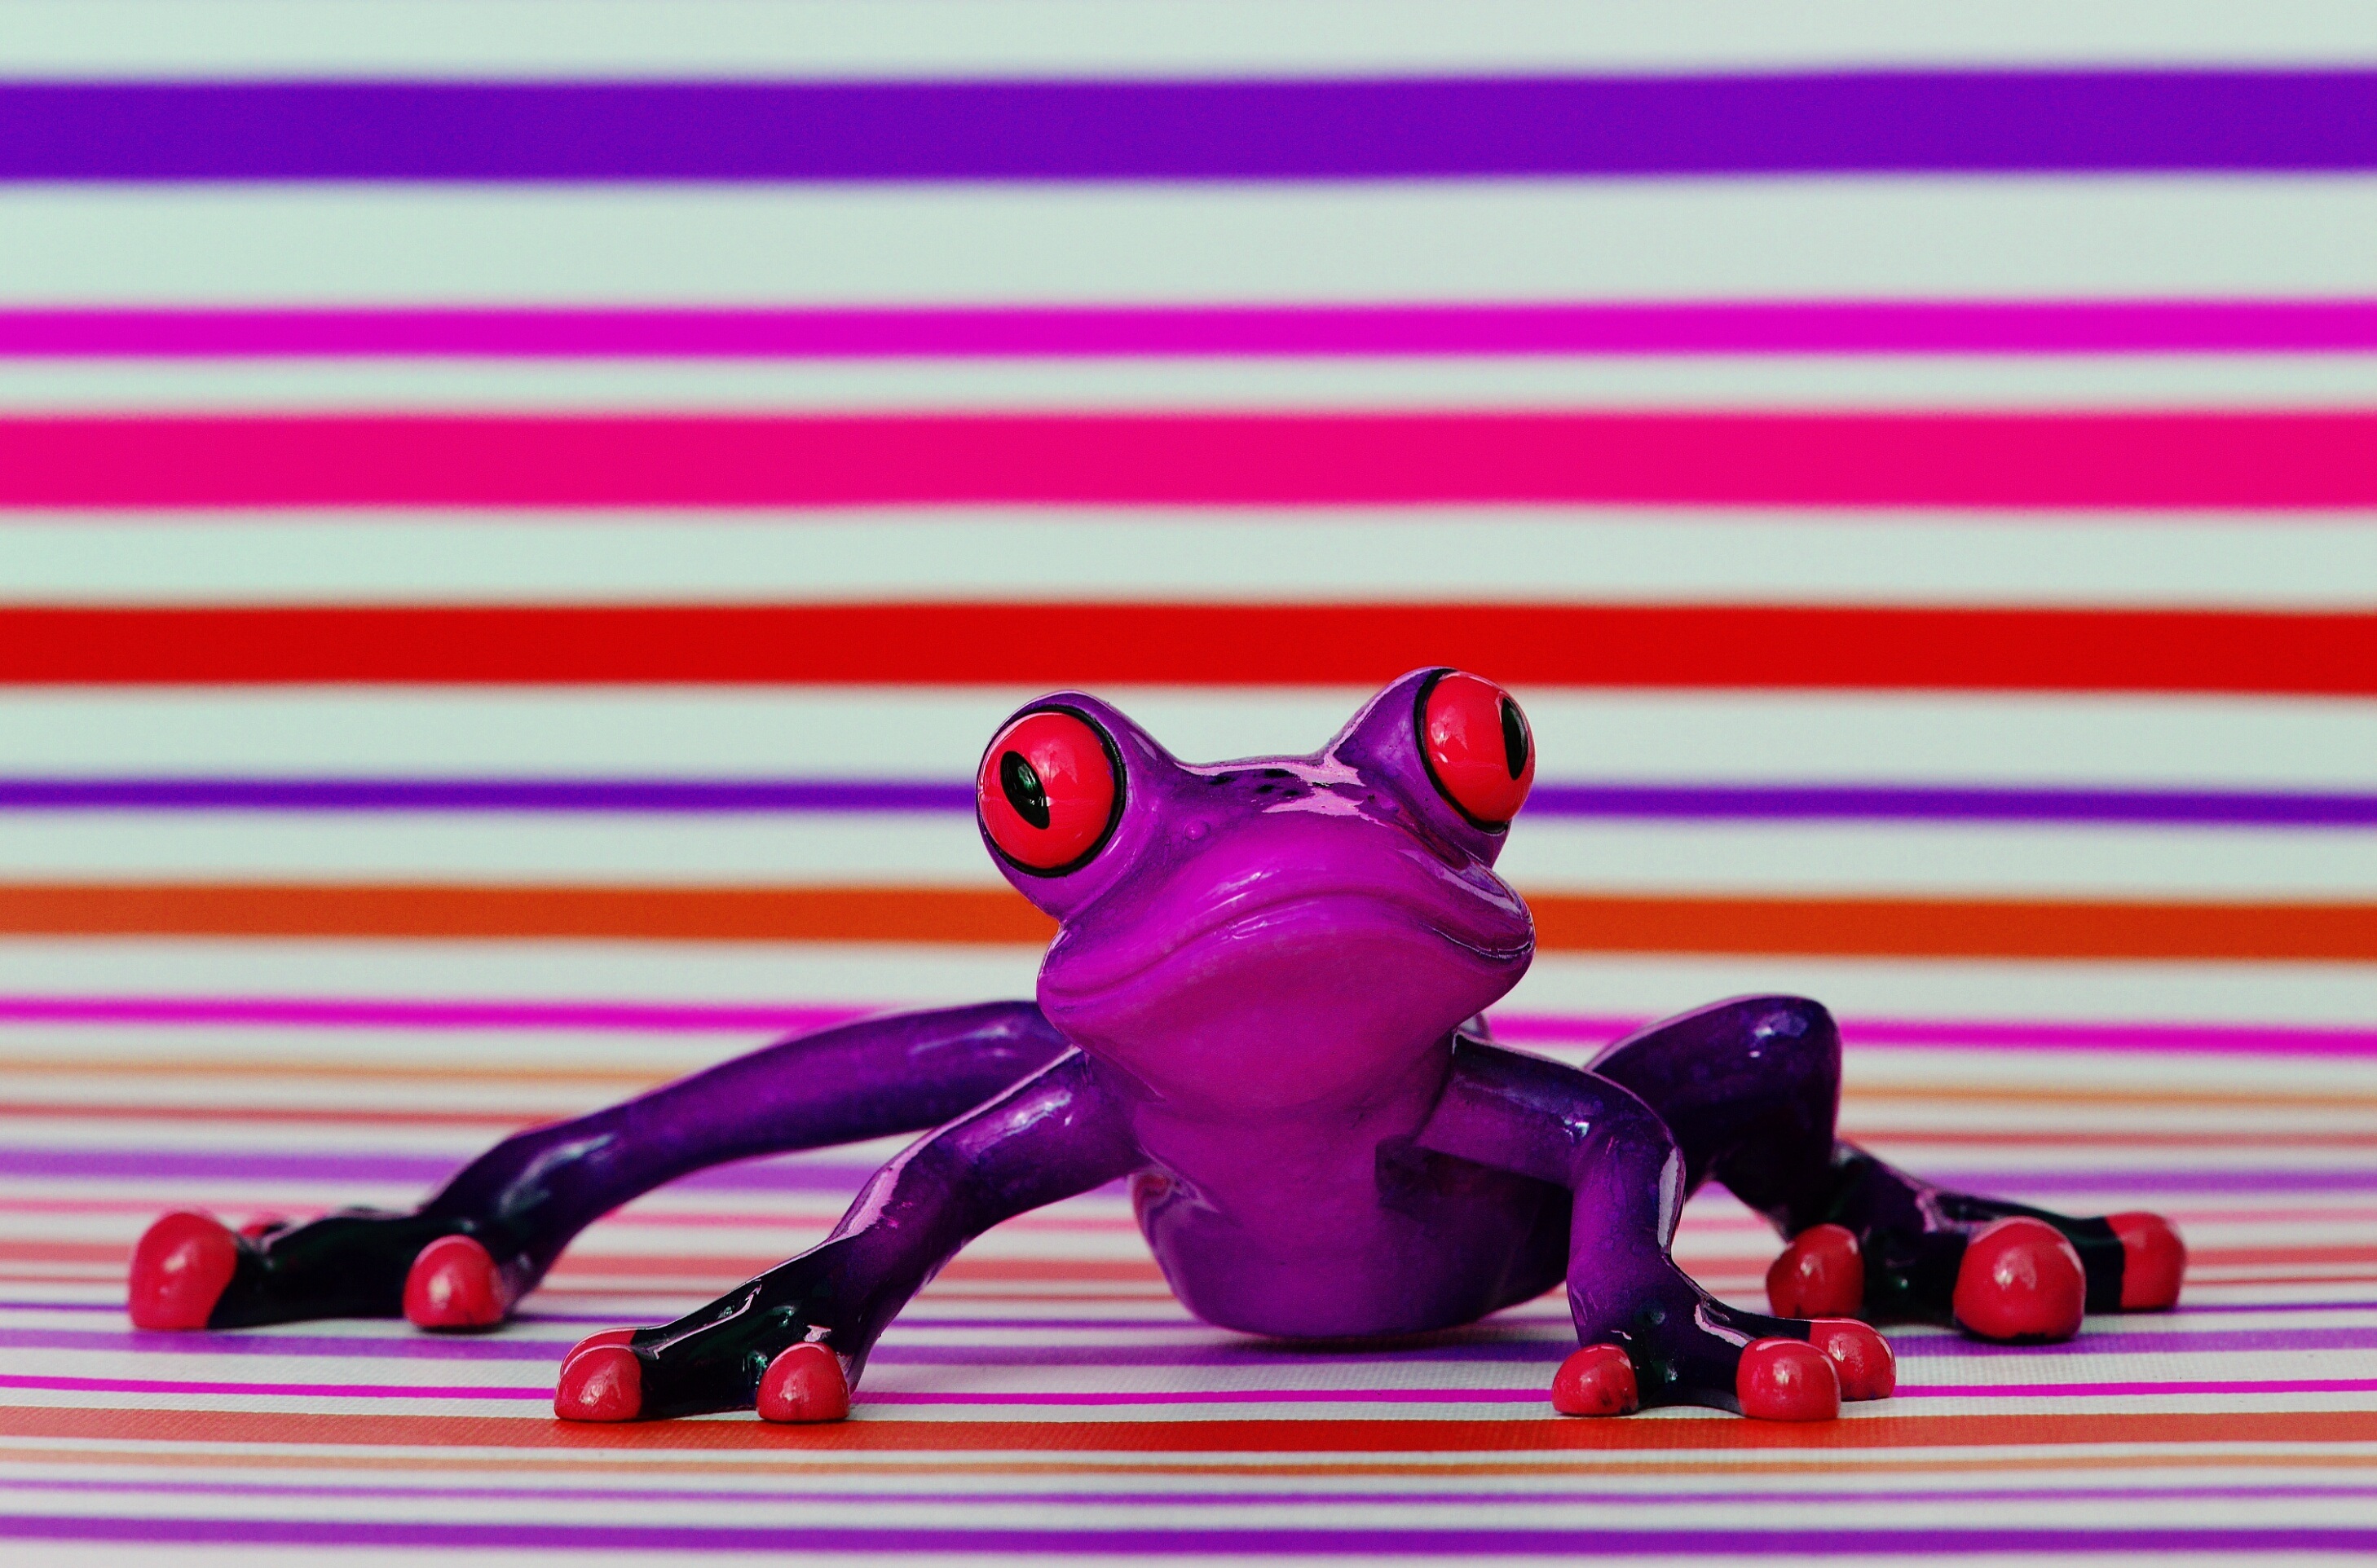
sweet, animal, cute, frog, pink, fun, figure, illustration, sports, lurking, funny, frog eyes